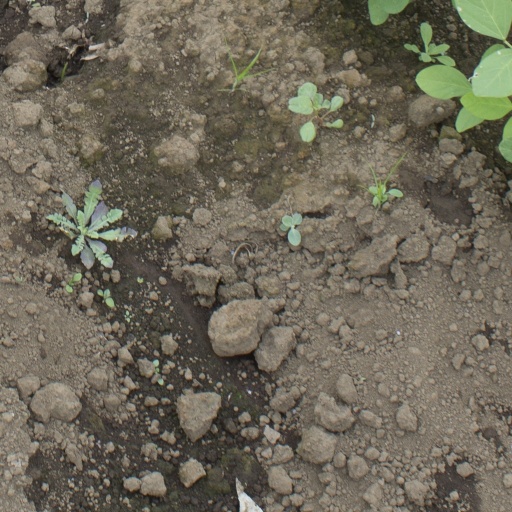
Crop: soybean